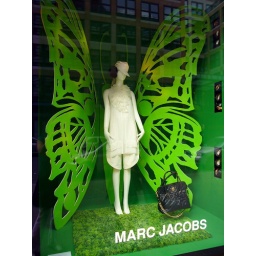
butterfly in window 2